Juliette Lewis

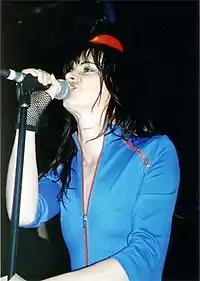
Lewis performing with Juliette and the Licks in London, 2005

Lewis received praise for her performance in "The Way of the Gun" (2000), the directorial debut of Christopher McQuarrie. Writing for "The Austin Chronicle", Marjorie Baumgarten felt her portrayal of pregnant kidnap victim Robin was imbued "with rich veins of honesty and truth". That same year, she provided vocals for the track "Bad Brother" by Infidels, which featured on the to "". She then headlined the neo-noir crime film "Picture Claire" (2001), followed by a supporting role in the independent lesbian-themed comedy "Gaudi Afternoon" (2001). The latter received unfavorable reviews, with A. O. Scott of "The New York Times" writing that Lewis and co-star Lili Taylor "overact like second-string sketch performers on "Saturday Night Live"". Next, she played the concerned best friend of a woman trapped in a violent relationship in "Enough" (2002), a big-budget thriller directed by Michael Apted.